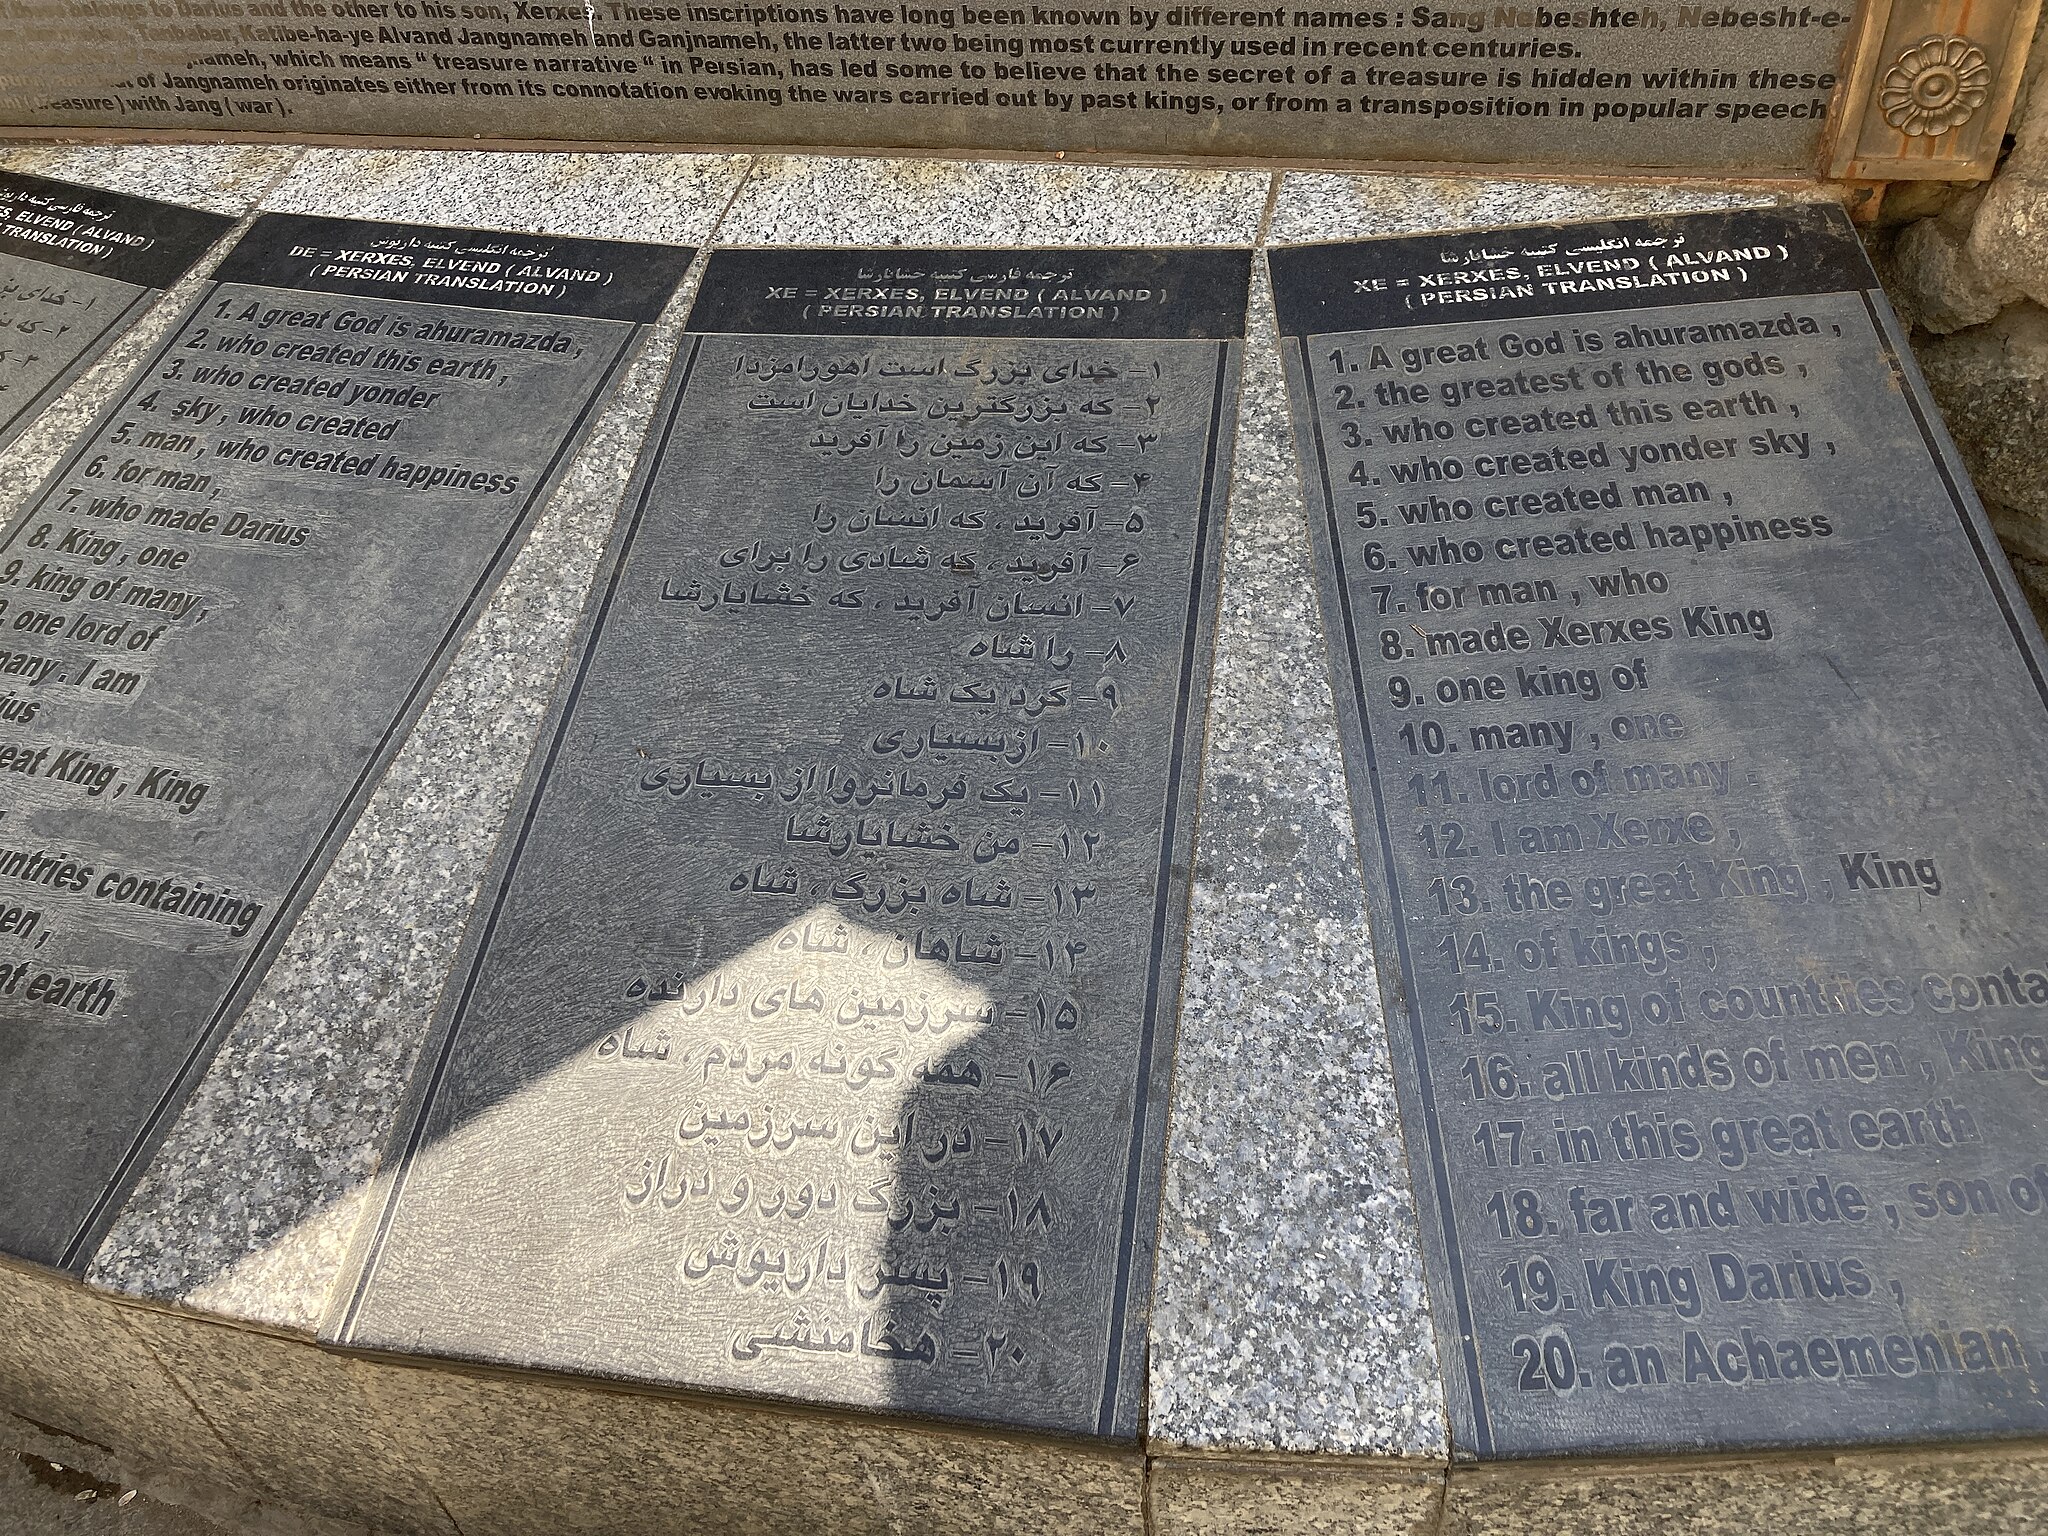
Title: کتیبه همدان
Description: This media has been taken in the country: Iran
Date: 2022-10-07 13:27:01
Categories: Ganj Nameh inscriptions, Self-published work, Images from Wiki Loves Folklore 2023, Images from Wiki Loves Folklore 2023 in Iran, Images from Wiki Loves Folklore 2023 to check, Uploaded via Campaign:wlf 2023